Mike Ulicny

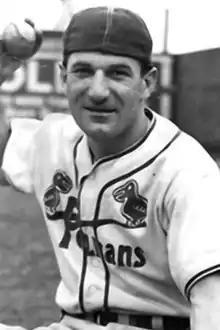
Ulicny with the New Orleans Pelicans, c. 1944

Michael Edward Ulicny (September 28, 1917 – September 22, 2005), nicknamed "Slugs", was an American professional baseball catcher. He played in Major League Baseball (MLB) for the Boston Braves in 1945. Listed at and , he was a native of Greenwald, Pennsylvania.